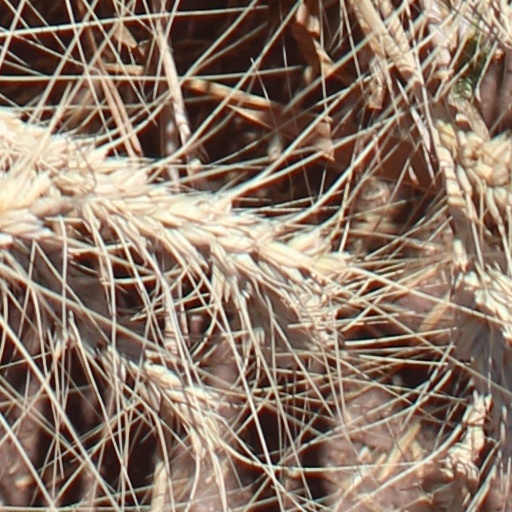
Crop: wheat